The Paper Cup Company

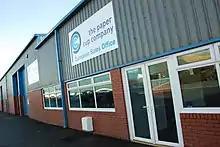
European sales office in Clitheroe

In addition to its domestic growth, The Paper Cup Company has built up a solid European customer base in France, Belgium, Germany, Denmark, Norway, Sweden, Finland, Latvia, Poland, Moldova, Greece and Italy, as well as providing paper cups to nations further afield including Egypt, Bahrain, Saudi Arabia and the United States.